Mill Race Park

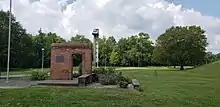
Entrance to Mill Race Park.

Mill Race Park is a city-owned park located in Columbus, Indiana (Bartholomew County), where the Flat Rock and the Driftwood rivers join (forming the east fork of the White River) in downtown Columbus.